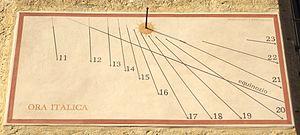
Cadran solaire ""Ora Italica"", déclinant, église de Comano (Tessin). Après l'an mil, toute la péninsule italienne s'est mise à mesurer le temps différemment des autres pays d’Europe. On nommait cette division horaire “ORA ITALIANA” elle est restée en usage jusqu’à la fin du XVIIIe siècle. Suivant la règle de l'heure italienne, on comptait le jour de 24 heures, d'un coucher à l’autre du soleil. Au moment où l'Astre descendait au-dessous de l’horizon, il était 24 heures et c'était la fin du jour (extrait de Giovanni Paltrinieri